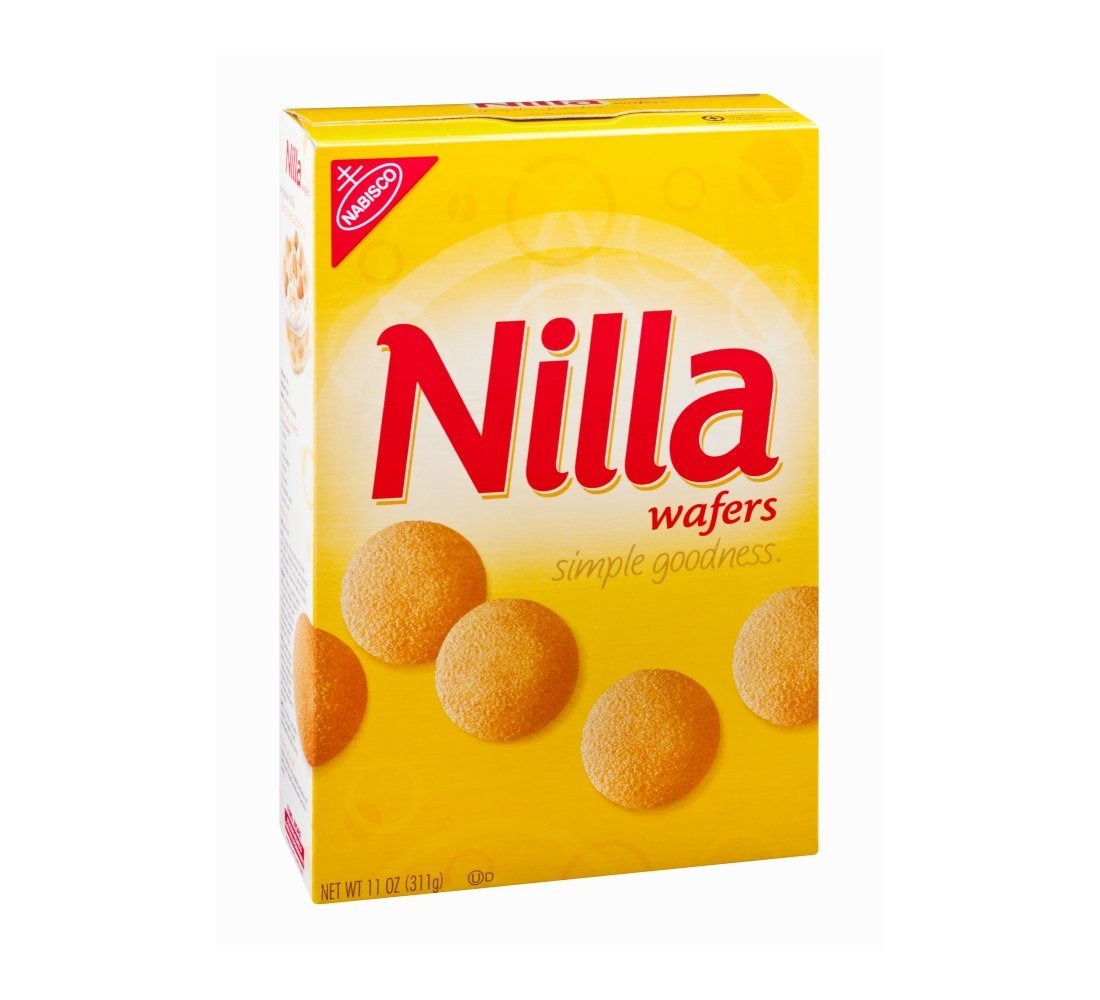
Item Name: Nilla Wafers
Bullet Point 1: Package size of 11.0 oz
Bullet Point 2: Unit Price of $5.06
Bullet Point 3: An all time favorite.
Product Description: They're the crispy wafers with just a simple touch of sweetness we all remember growing up with.
Value: 11.0
Unit: Fl Oz

Price: 5.49